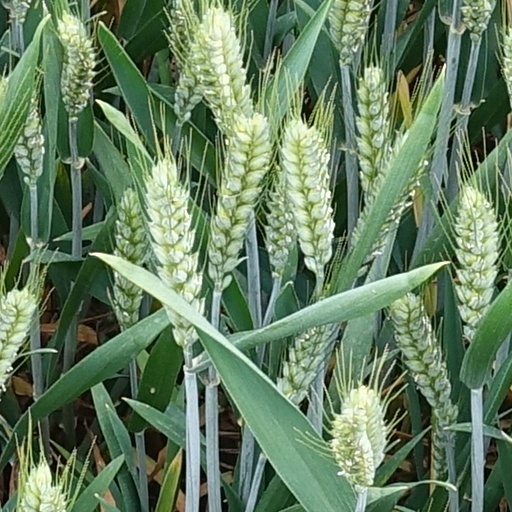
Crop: wheat